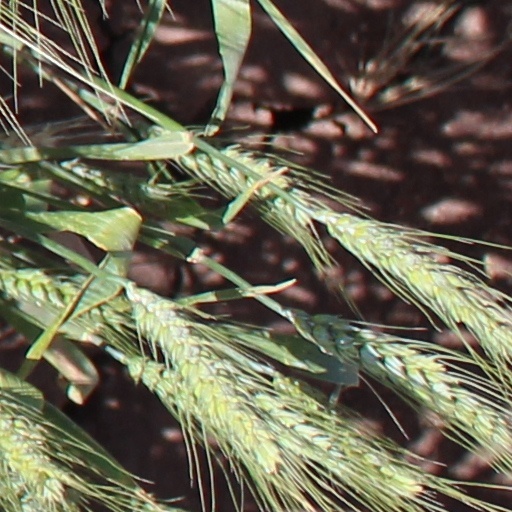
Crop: wheat